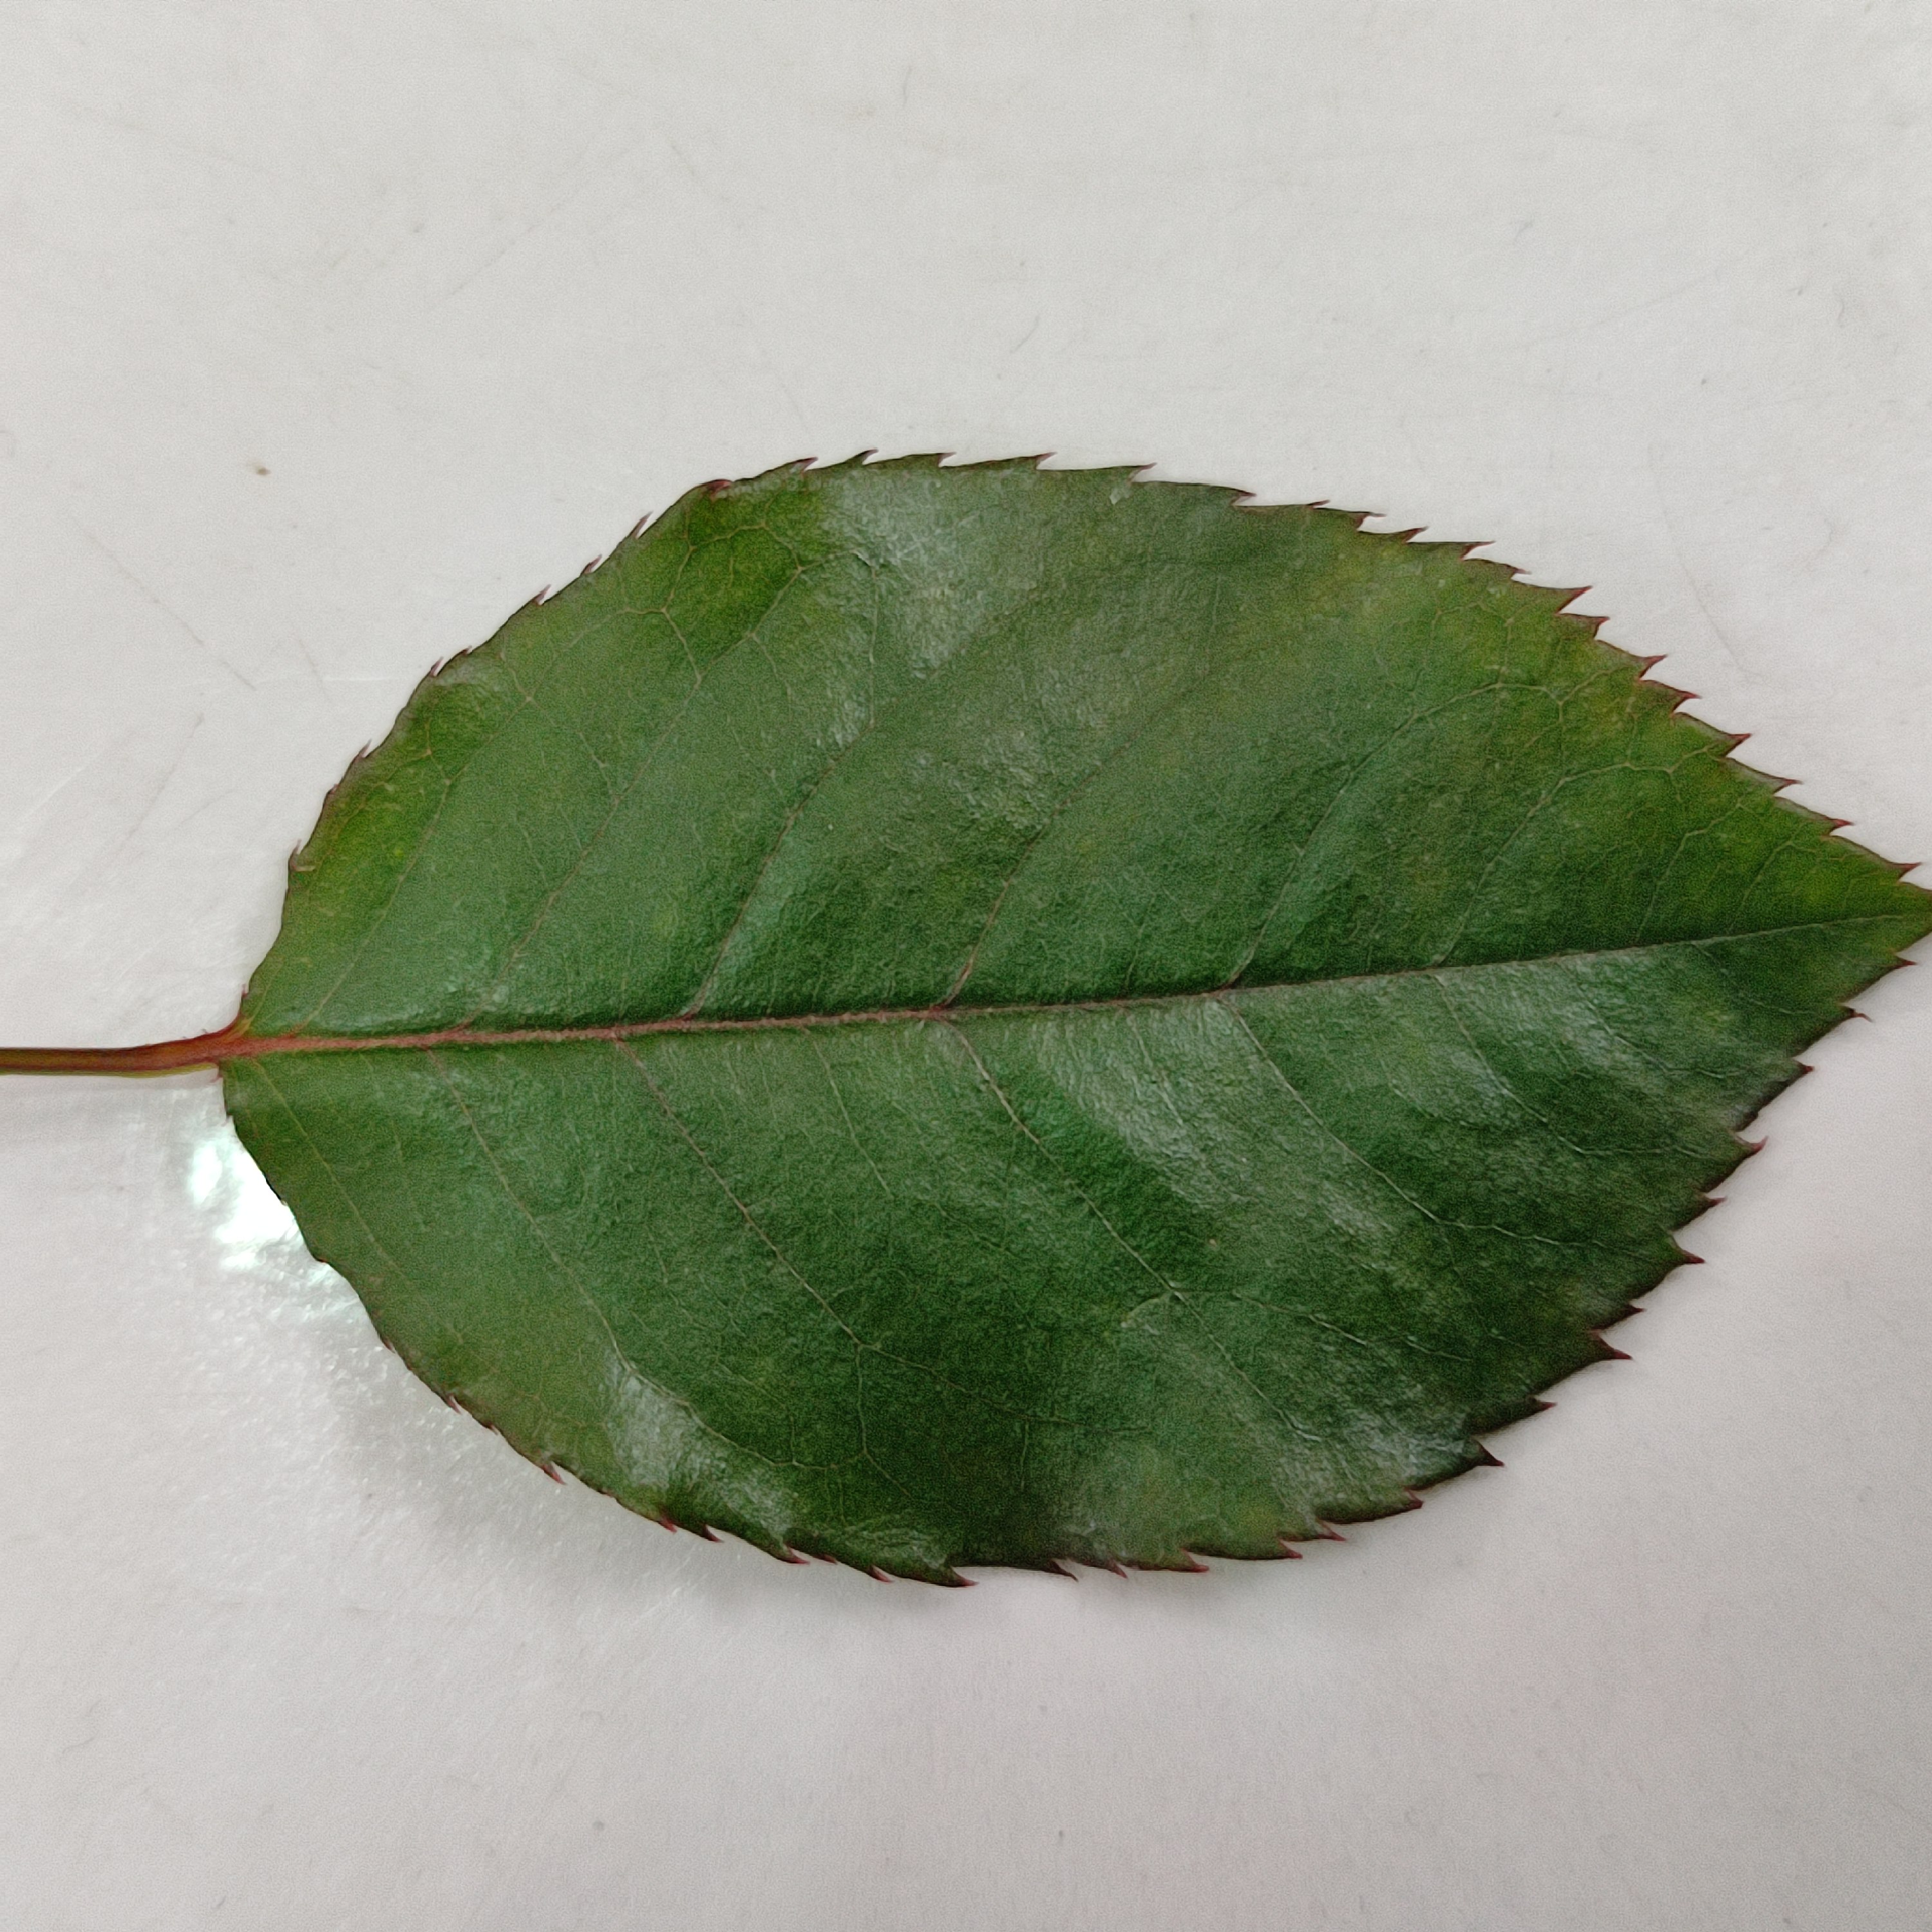
Label: Healthy Leaf